Franz Susemihl

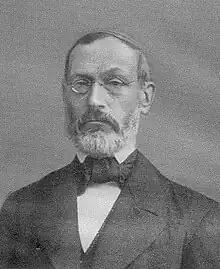
Franz Susemihl (1826–1901)

Franz Susemihl (December 10, 1826 – April 30, 1901) was a German classical philologist born in Laage.